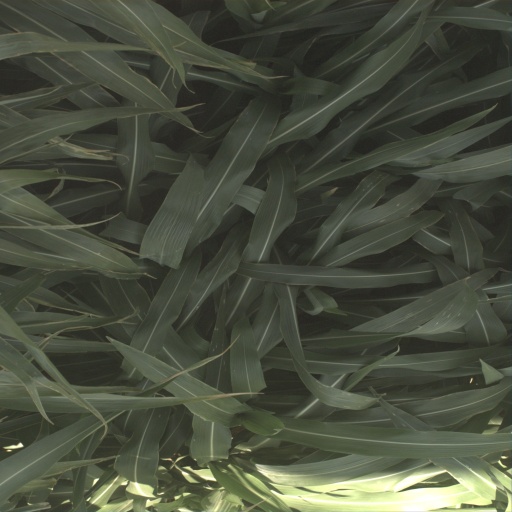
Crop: sorghum